Laurence Dale

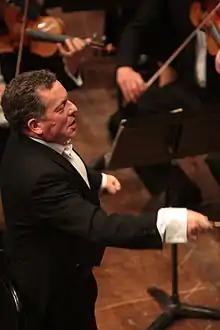
Laurence Dale directing l'Orchestre du Festival d'Evian, May 2012

Laurence Dale studied singing at London's Guildhall School of Music and Drama with Rudolf Piernay and the Mozarteum in Salzburg.